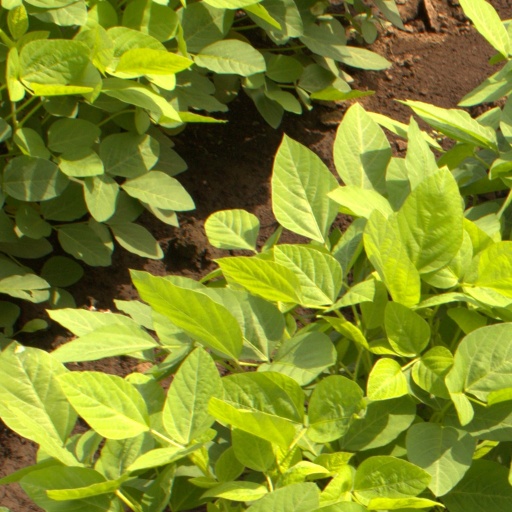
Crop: soybean